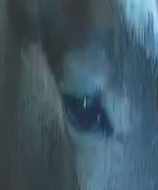
Face region: eyes (orbital_tightening_and_eye_area)
Pain indicator: obviously_present